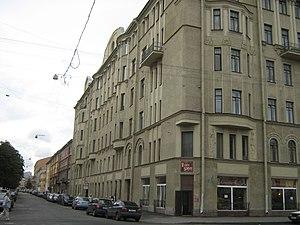
Saint-Pétersbourg. .